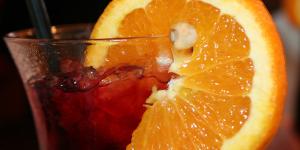
cap